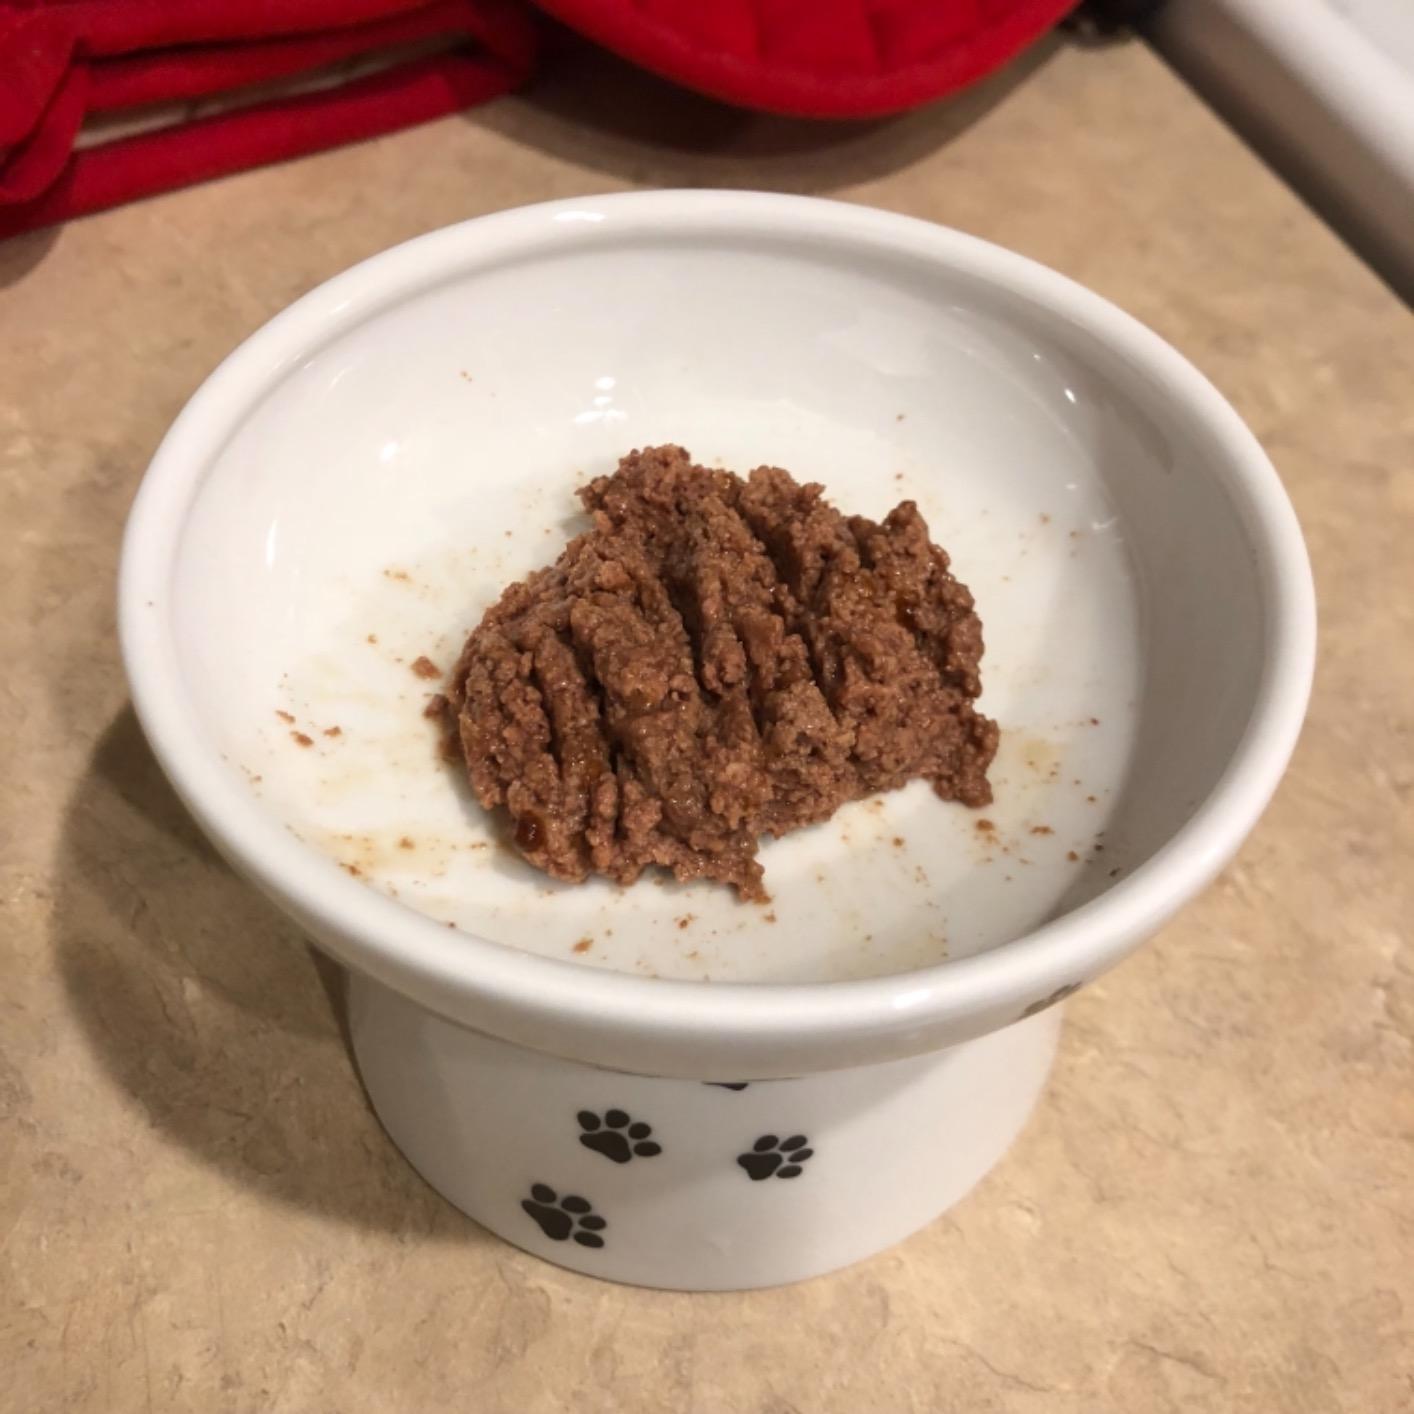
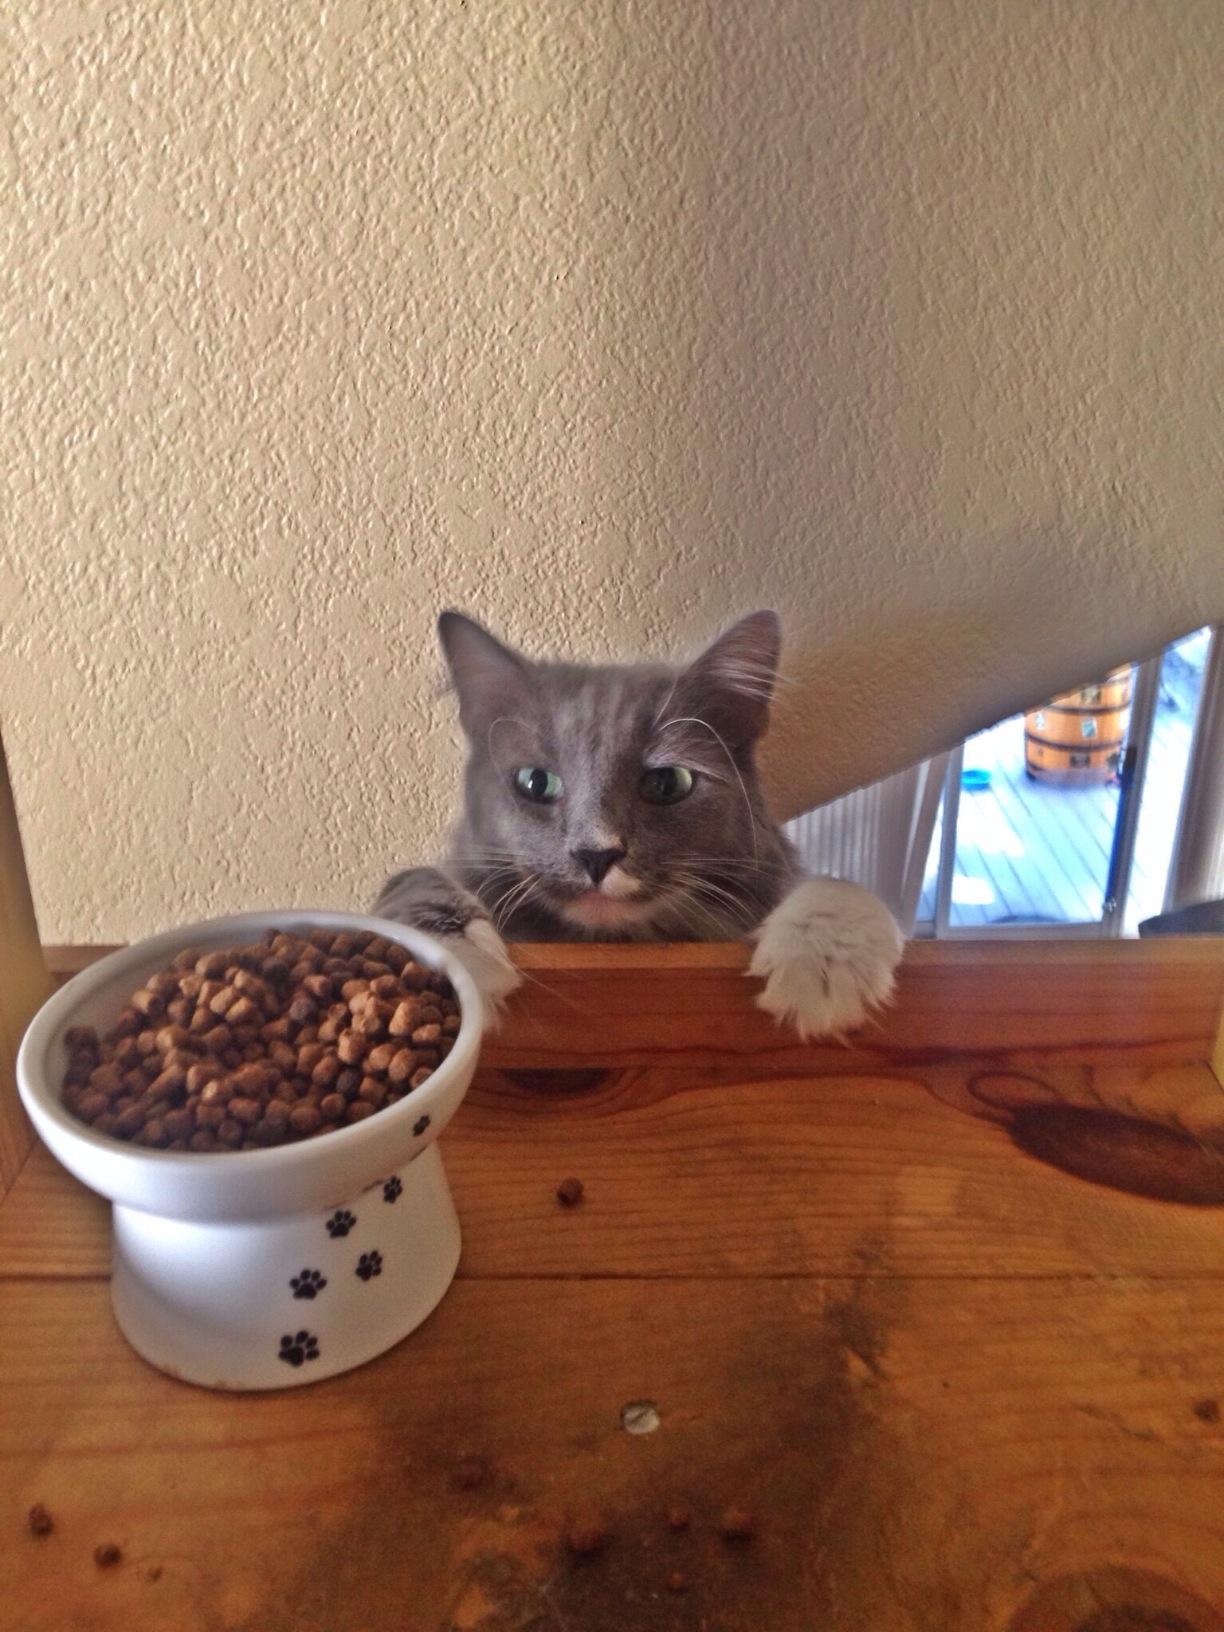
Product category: items_bowl
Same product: yes